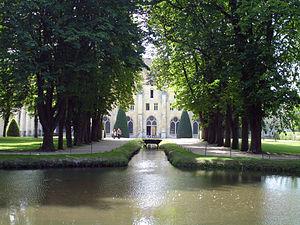
Le canal et le bâtiment des moines de l'abbaye de Royaumont, Val-d'Oise, France.
L'abbaye de Royaumont est un ancien monastère cistercien situé dans le hameau de Baillon à Asnières-sur-Oise dans le Val-d'Oise, à environ trente kilomètres au nord de Paris.